Amarillo Gorillas

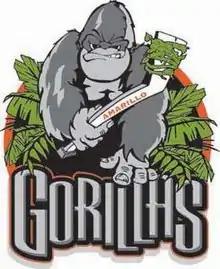
The primary mark of the Amarillo Gorillas from 2002 to 2009.

The Amarillo Gorillas were a minor league hockey team based in Amarillo, Texas. The team was most recently affiliated with the now defunct Central Hockey League (CHL) from 2001–10. The Gorillas began play in 1996 as the Amarillo Rattlers in the Western Professional Hockey League (WPHL) until the WPHL was bought by the CHL in 2001. They would continue to use the Rattlers name until an ownership change in 2002, composed of local businessmen Bill Tolliver, Gary Thach, Joe Gammesfelter, Daryl Felsberg, Kevin Moon, Jay Hedrick, and Shaughn Ogrady. As the Rattlers, the team frequently finished at the bottom of the WPHL and CHL divisions, but made the playoffs four straight years after becoming the Gorillas until the 2006–2007 season. The Gorillas played in the Amarillo Civic Center. The team's most recent head coach was Brian Pellerin.